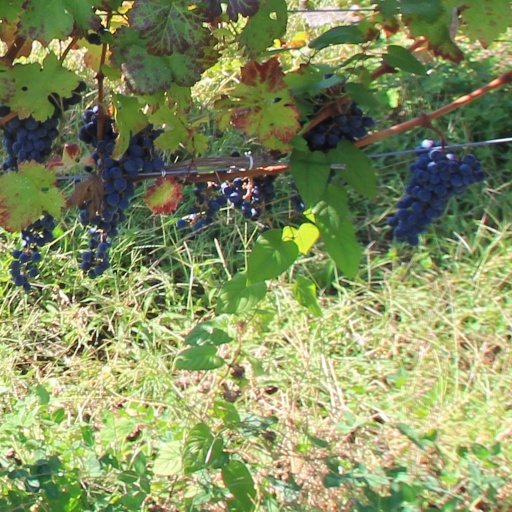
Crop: grape